Beryllium chloride

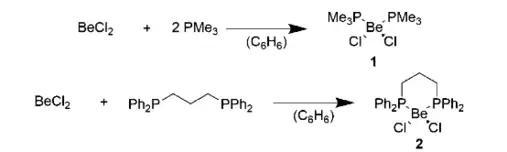
Phosphine type coordination with a Be Halide Complex

Beryllium chloride is used as a raw material for the electrolysis of beryllium, and as a catalyst for Friedel-Crafts reactions.